Helena Blavatsky

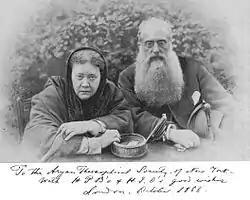
Blavatsky and Olcott in 1888

Blavatsky had been diagnosed with Bright's disease and hoping the weather to be more conducive to her condition she took up the offer of the Society's Madras Branch to move to their city. However, in November 1882 the Society purchased an estate in Adyar, which became their permanent headquarters; a few rooms were set aside for Blavatsky, who moved into them in December. She continued to tour the subcontinent, claiming that she then spent time in Sikkim and Tibet, where she visited her teacher's ashram for several days. With her health deteriorating, she agreed to accompany Olcott on his trip to Britain, where he was planning to argue the case for Ceylonese Buddhism and sort out problems with the Society's London Lodge.